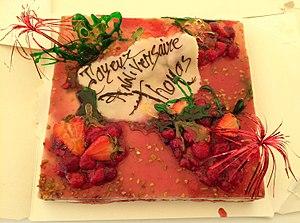
Framboisier signé ""Joyeux Anniversaire Thomas"" au chocolat noir."
Le framboisier est une pâtisserie à base de framboise, de génoise et de crème.